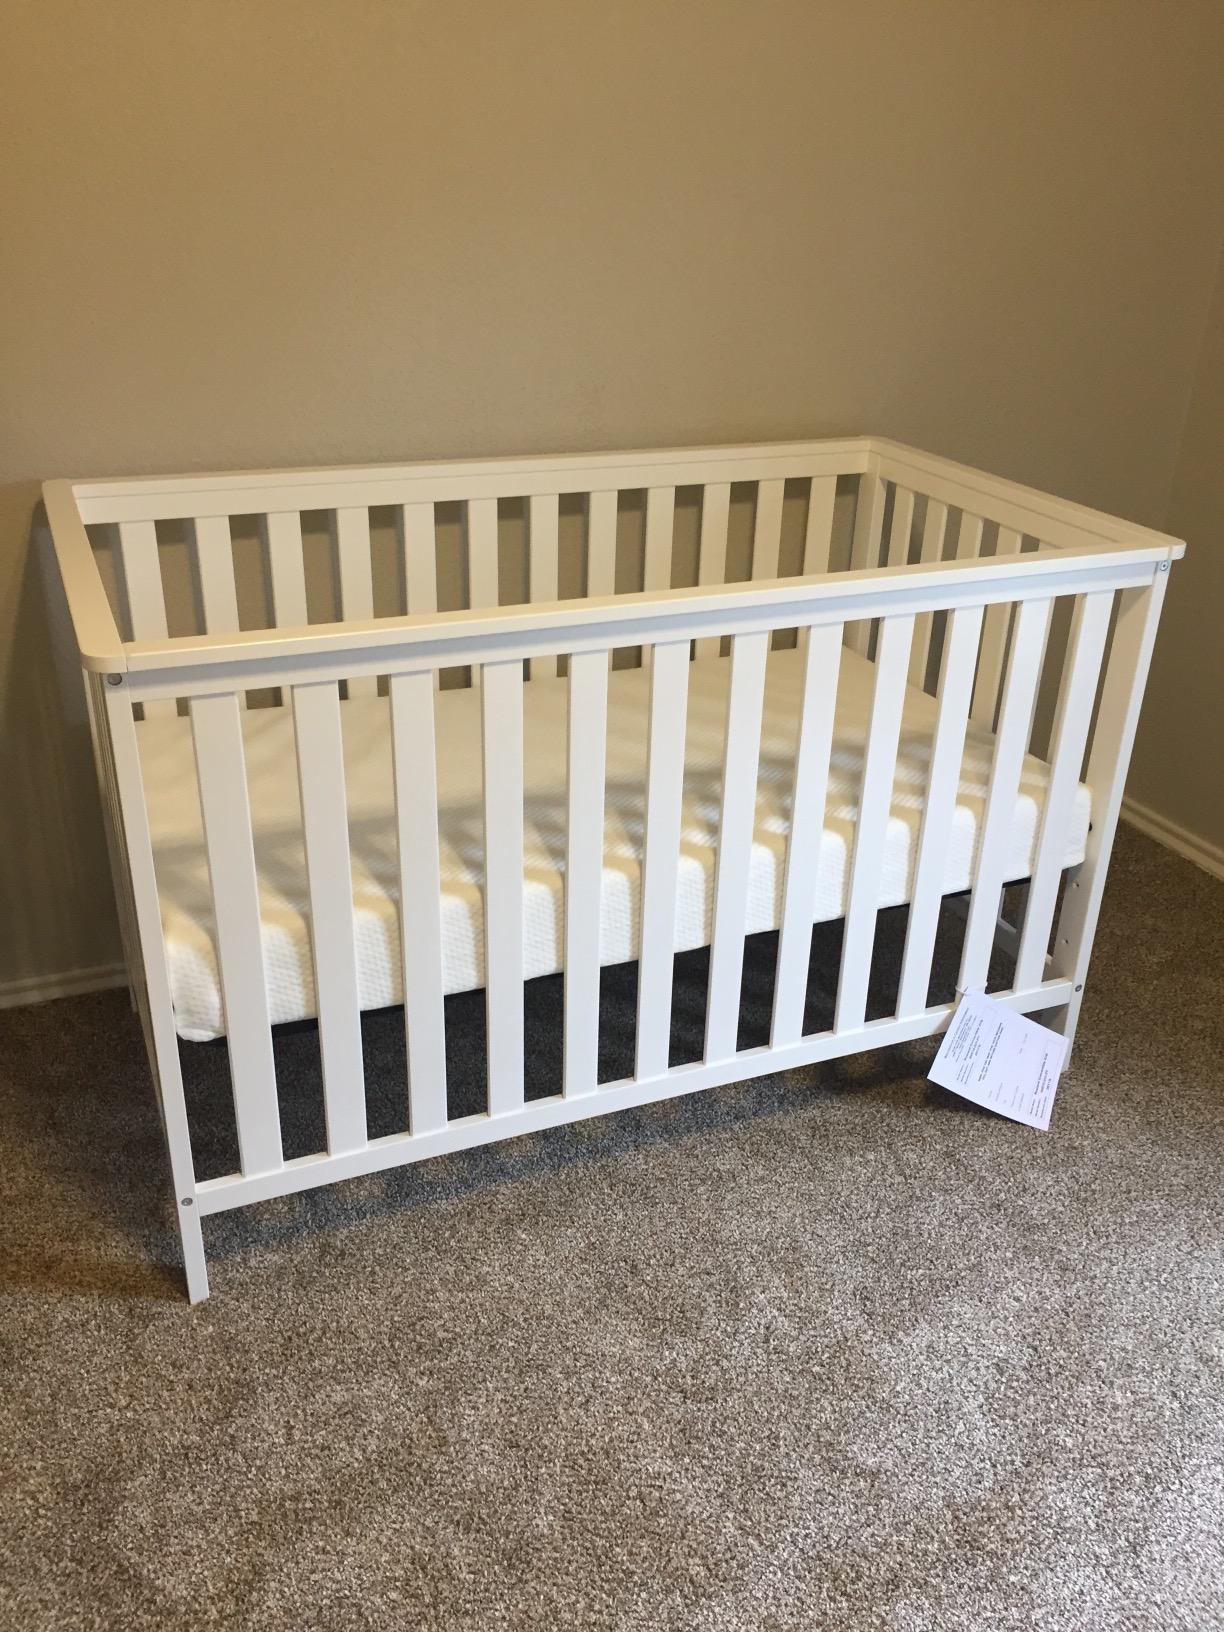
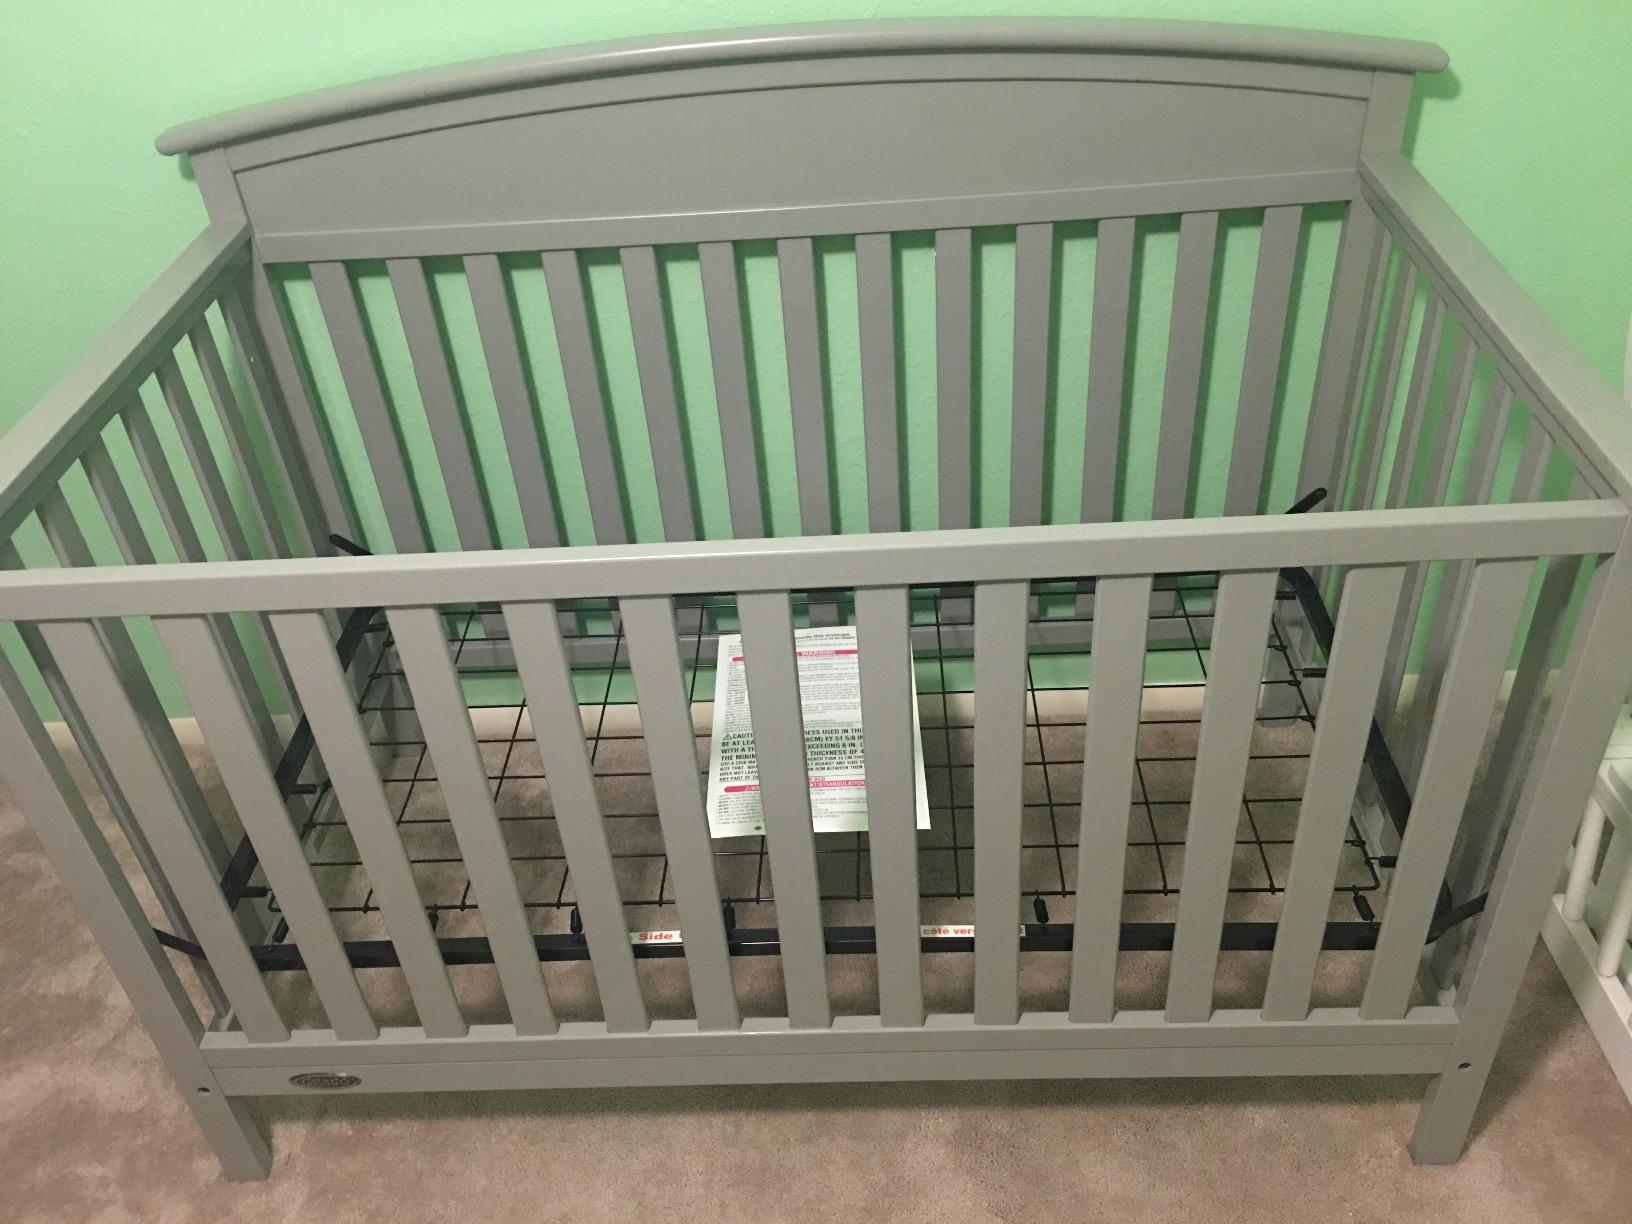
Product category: products_crib
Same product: no